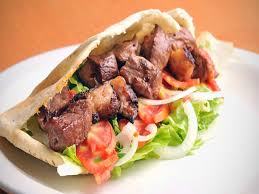
Yemek: kebap